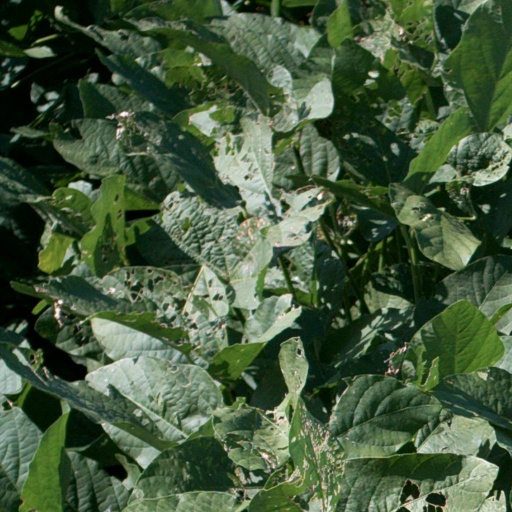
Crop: soybean